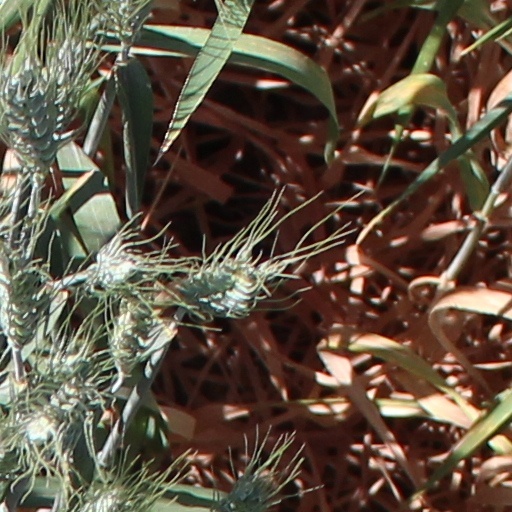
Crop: wheat